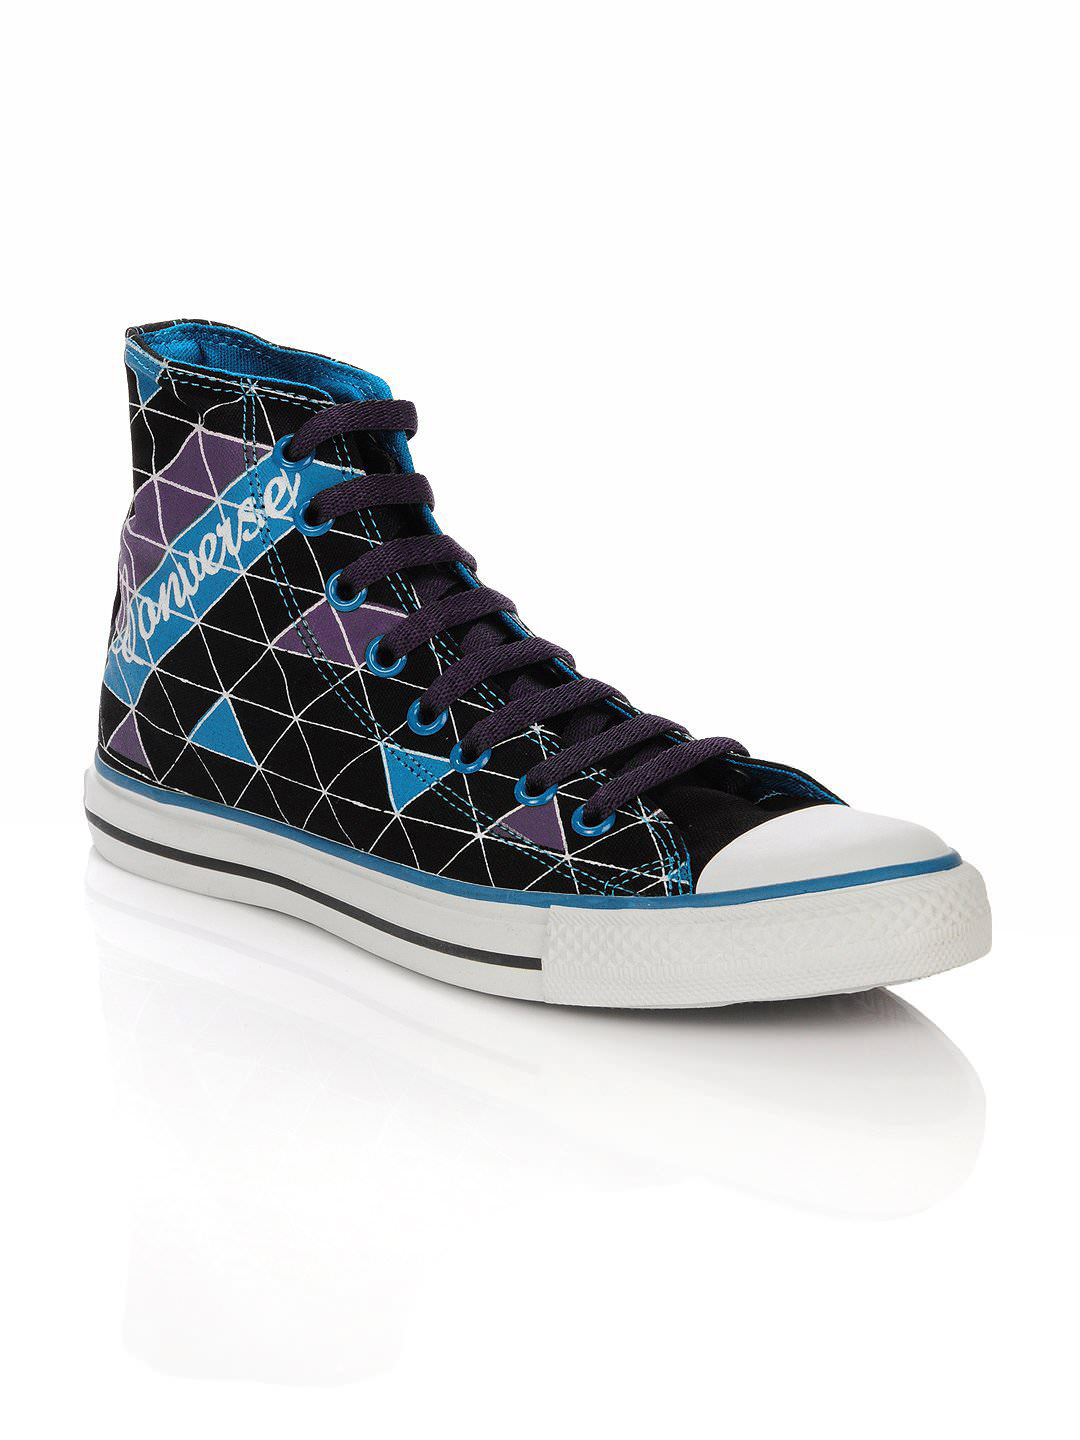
Converse Men CT Diamond Print HI Black Shoes
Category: Footwear / Shoes / Casual Shoes
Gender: Men
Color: Black
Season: Summer 2012
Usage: Casual